Stefan Merriman

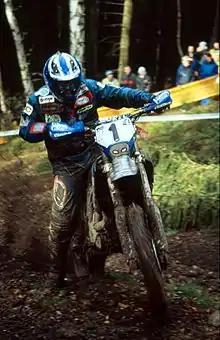
Merriman riding a Yamaha bike in 2004.

Stefan William Merriman (born 24 March 1973 in Tauranga, New Zealand) is a former professional motorcycle trials and enduro rider. He won the World Enduro Championship in 2000 (250cc), 2001 (400cc), 2003 (250cc), and 2004 (Enduro 1).